Robin Laws

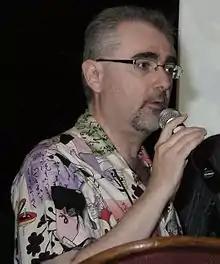
Laws at the 2012 ENnies

Robin D. Laws (born October 14, 1964 in Orillia, Ontario, Canada) is a Canadian writer and game designer who lives in Toronto, Canada. He is the author of a number of novels and role-playing games as well as an anthologist.